Herbert Rehbein

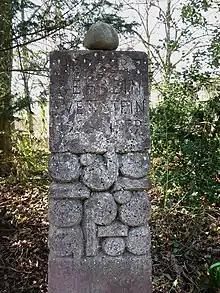

Herbert "Herb" Rehbein (15 April 1922 – 28 July 1979) was a German songwriter, composer and arranger of light orchestral music. Together with his friend and collaborator Bert Kaempfert, he was posthumously inducted into the Songwriters Hall of Fame in 1993.